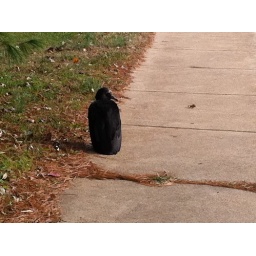
I saw this huge bird just walking on the side walk near my house. I think it was injured.